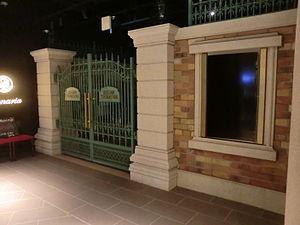
SKE48 est un groupe féminin de J-pop créé fin 2008, à l'effectif changeant, composé de trois équipes d'une quinzaine de membres, Team S, Team KII et Team E, qui se produit à Nagoya, au Japon, dans sa propre salle de spectacles nommée SKE48 Theater au Sunshine Sakae depuis sa création.